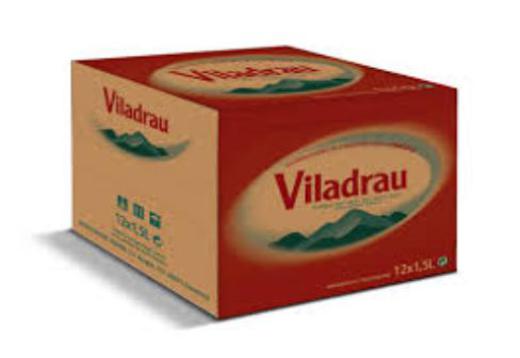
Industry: Food